Scone

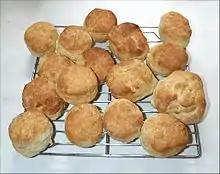
A fresh batch of homemade buttermilk scones

The pronunciation of the word within the English-speaking world varies, with some pronouncing it (rhymes with "gone"), and others (rhymes with "tone"). The dominant pronunciation differs by area. Pronunciation rhyming with "tone" is strongest in the English Midlands and Ireland, though it seems to have less prominent patches in Cornwall and Essex. The pronunciation rhyming with "gone" is strongest in Northern England and Scotland, although this also seems to be the favoured pronunciation in Southern England, the Home Counties, and East Anglia. Natives of Ireland and the United States mainly use the pronunciation. British dictionaries usually show the form as the preferred pronunciation, while recognising the form.